GHKL domain

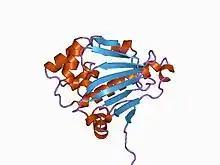
Structure of the N-terminal domain of the yeast Hsp90 chaperone.

The GHKL domain (Gyrase, Hsp90, Histidine Kinase, MutL) is an evolutionary conserved protein domain. It is an ATPase domain found in several ATP-binding proteins such as histidine kinase, DNA gyrase B, topoisomerases, heat shock protein HSP90, phytochrome-like ATPases and DNA mismatch repair proteins.